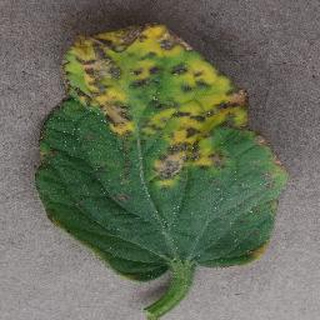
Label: tomato_bacterial_spot